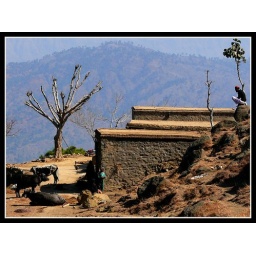
A cow giving birth in the mountains of Kashmir